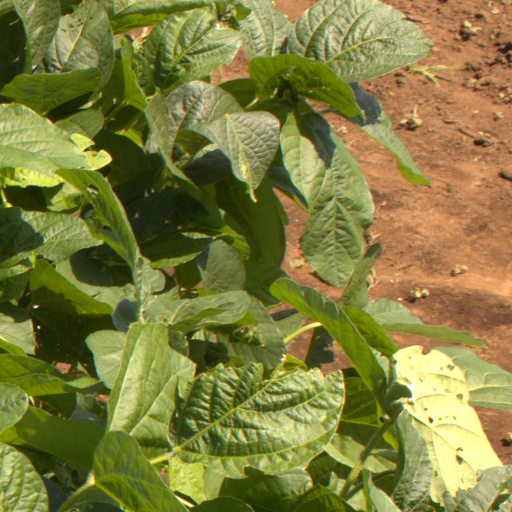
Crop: soybean